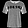
Label: T - shirt / top